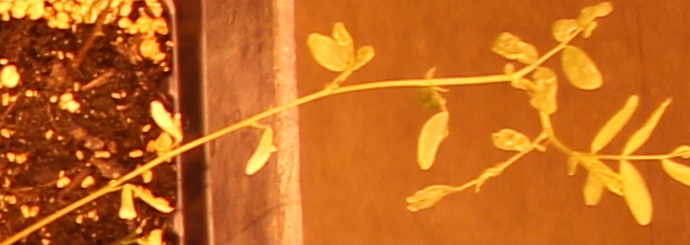
Label: Lentil